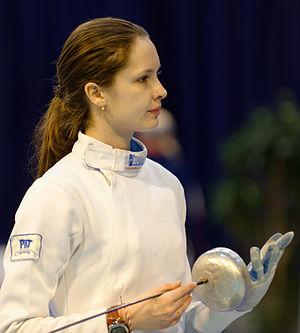
Simona Deac pendant les seizièmes de finale du Challenge international de Saint-Maur 2013, un tournoi de la Coupe du monde épée dames.
Simona Pop née Deac est une escrimeuse roumaine née le 25 décembre 1988 à Satu Mare et pratiquant l'épée. Elle est vice-championne d'Europe par équipes en 2013 et médaille de bronze par équipes aux championnats du monde 2013.